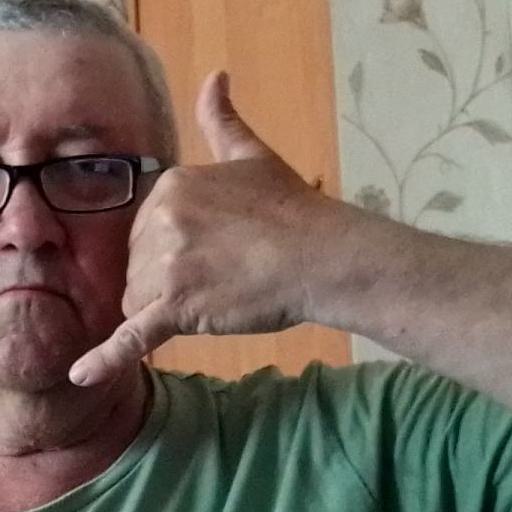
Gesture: call